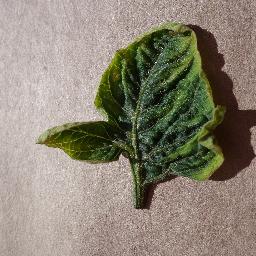
Label: Tomato___Tomato_Yellow_Leaf_Curl_Virus